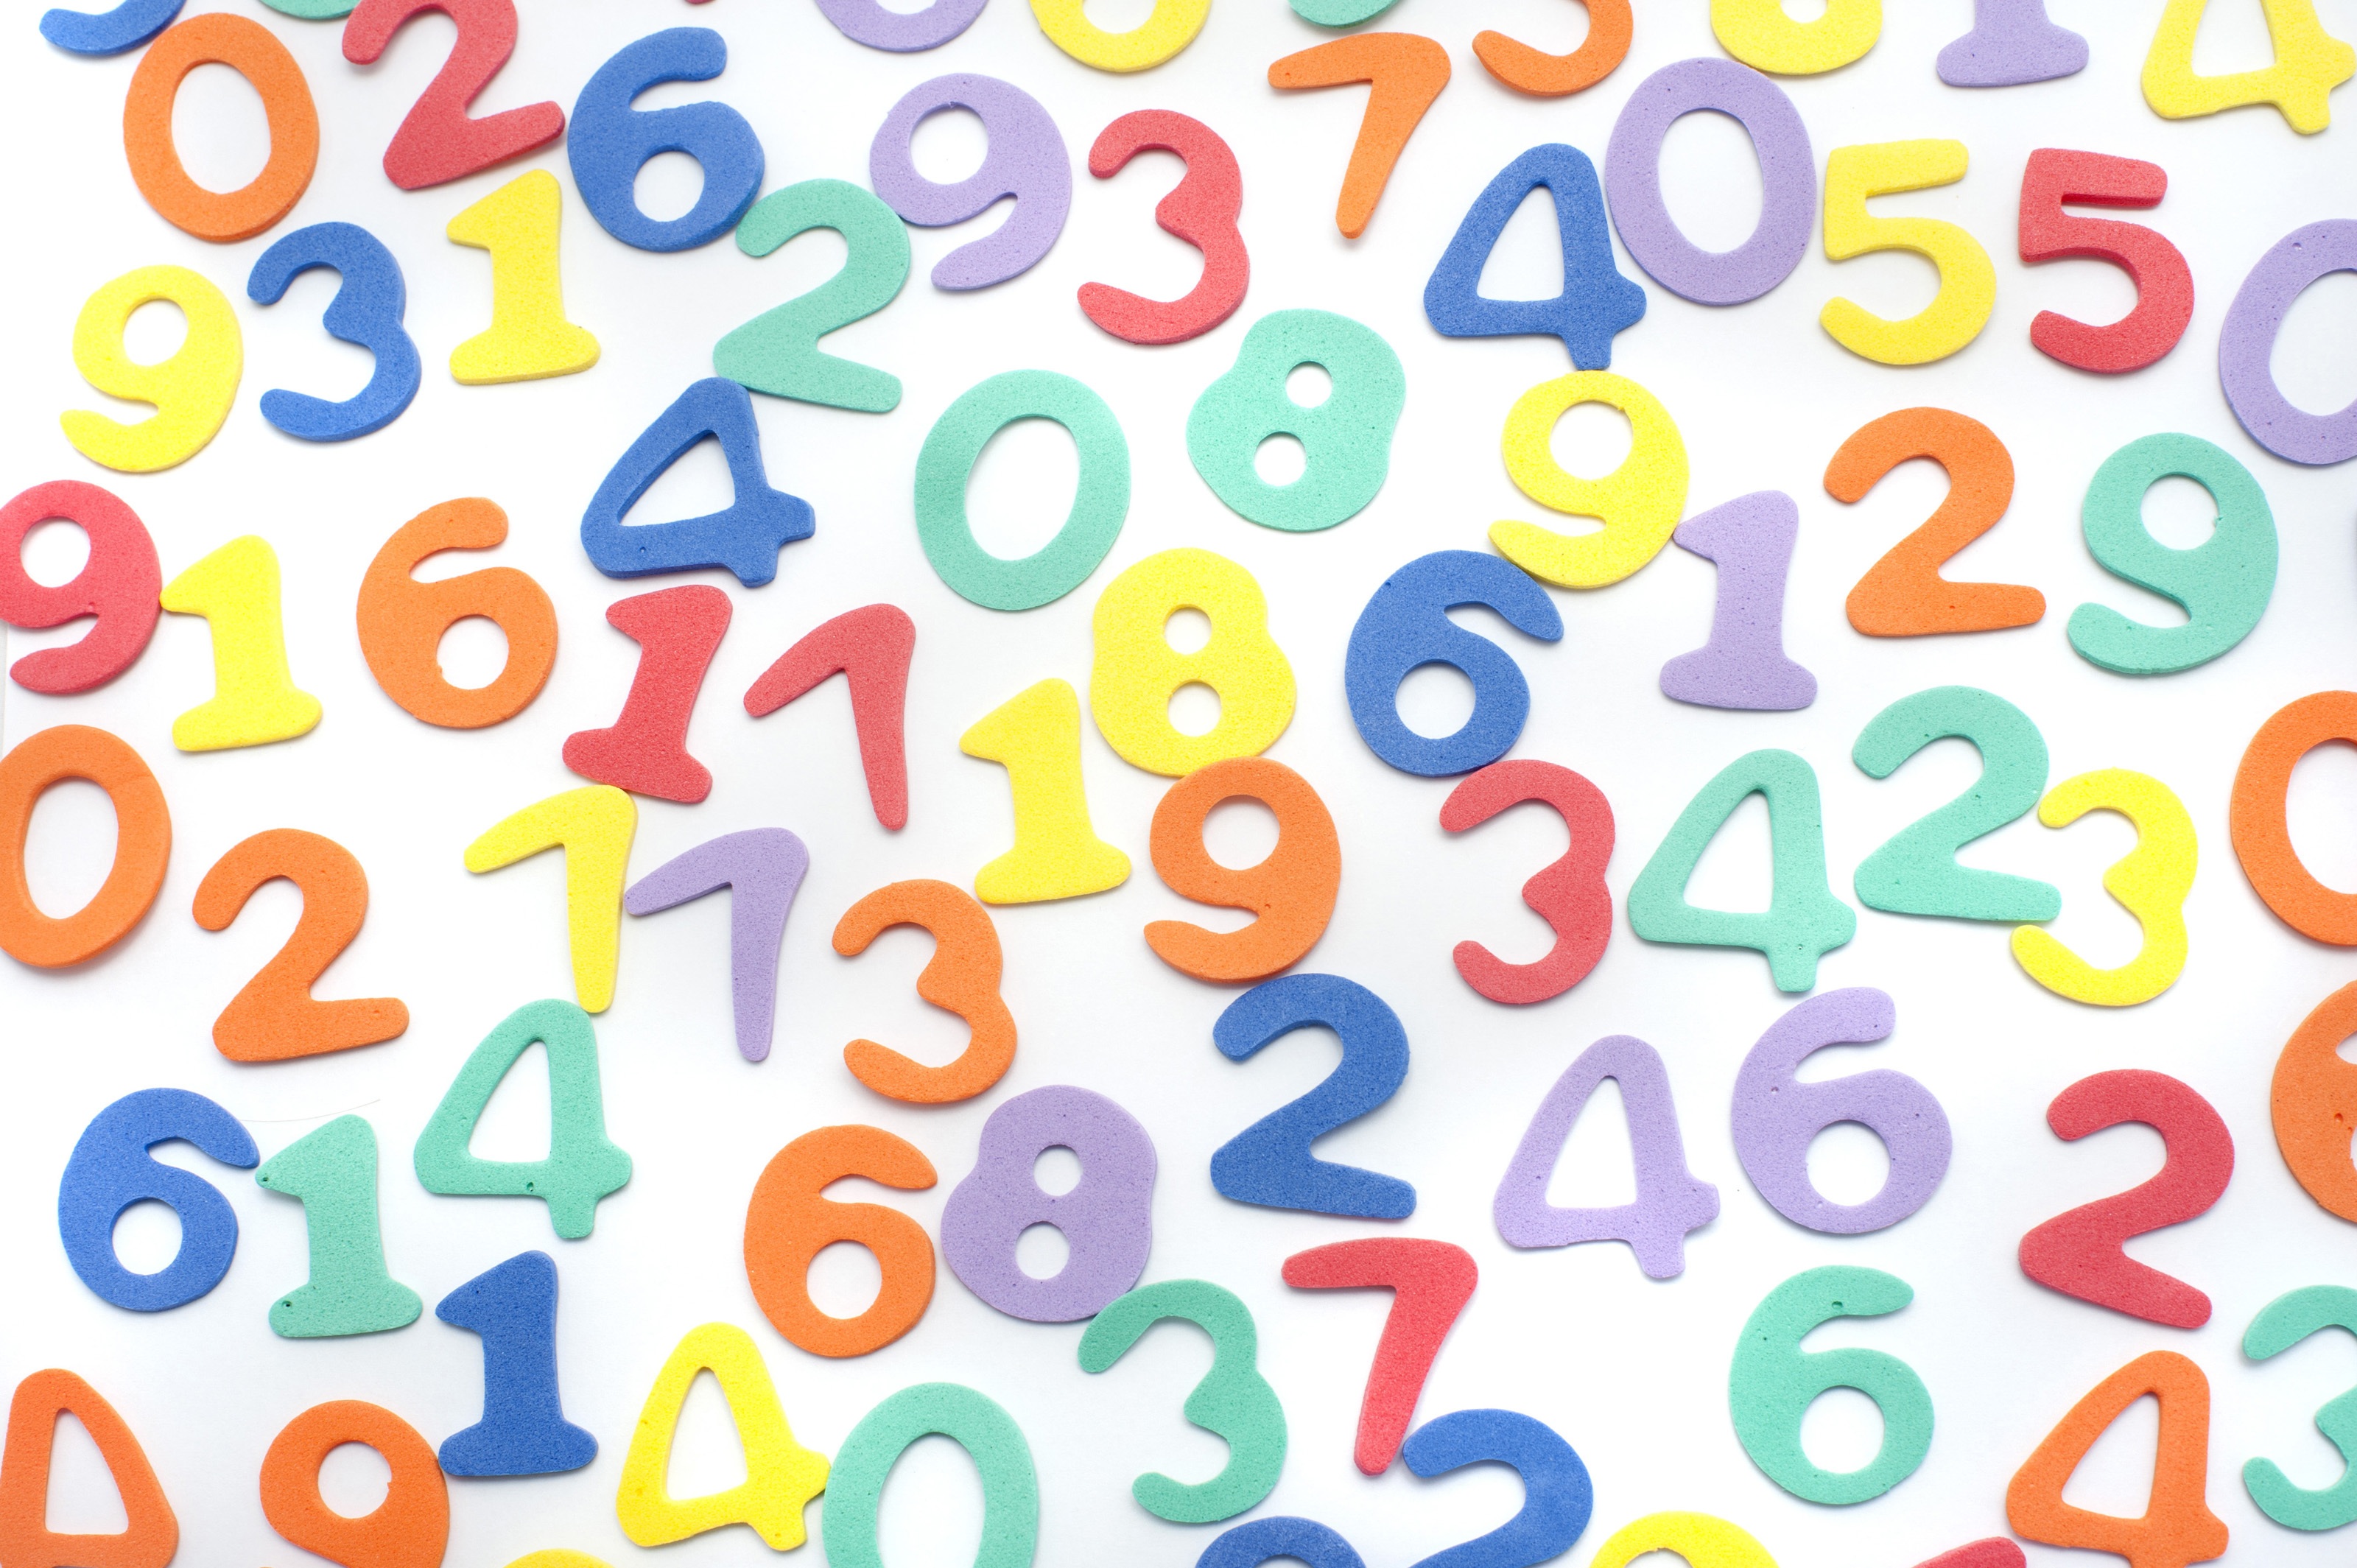
line, geometry, toy, circle, font, background, numbers, mathematics, shape, clip art